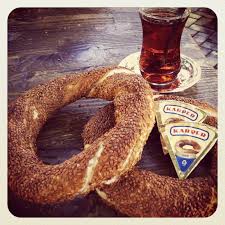
Yemek: simit